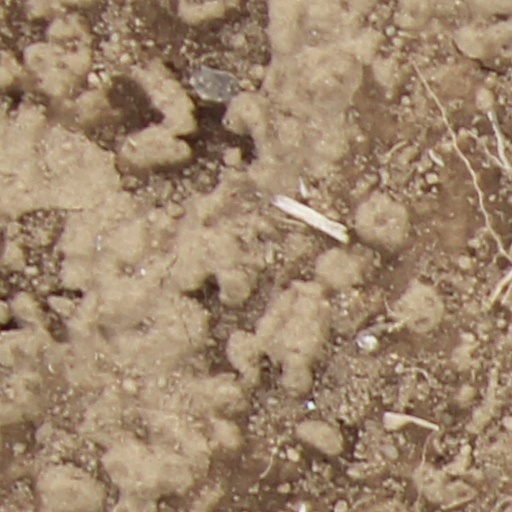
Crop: wheat